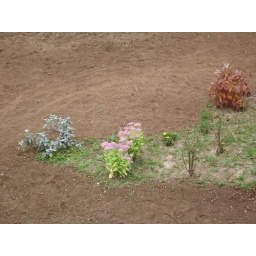
Soil preapared and stones removed, only small part left with plants from house in Munsbach